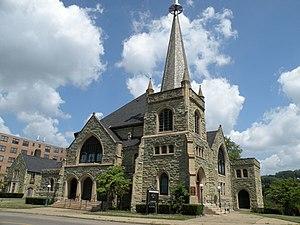
Avalon est un borough, situé dans le comté d'Allegheny, en Pennsylvanie, aux États-Unis. En 2010, il comptait une population de 4 705 habitants. Il est incorporé le 12 décembre 1874.